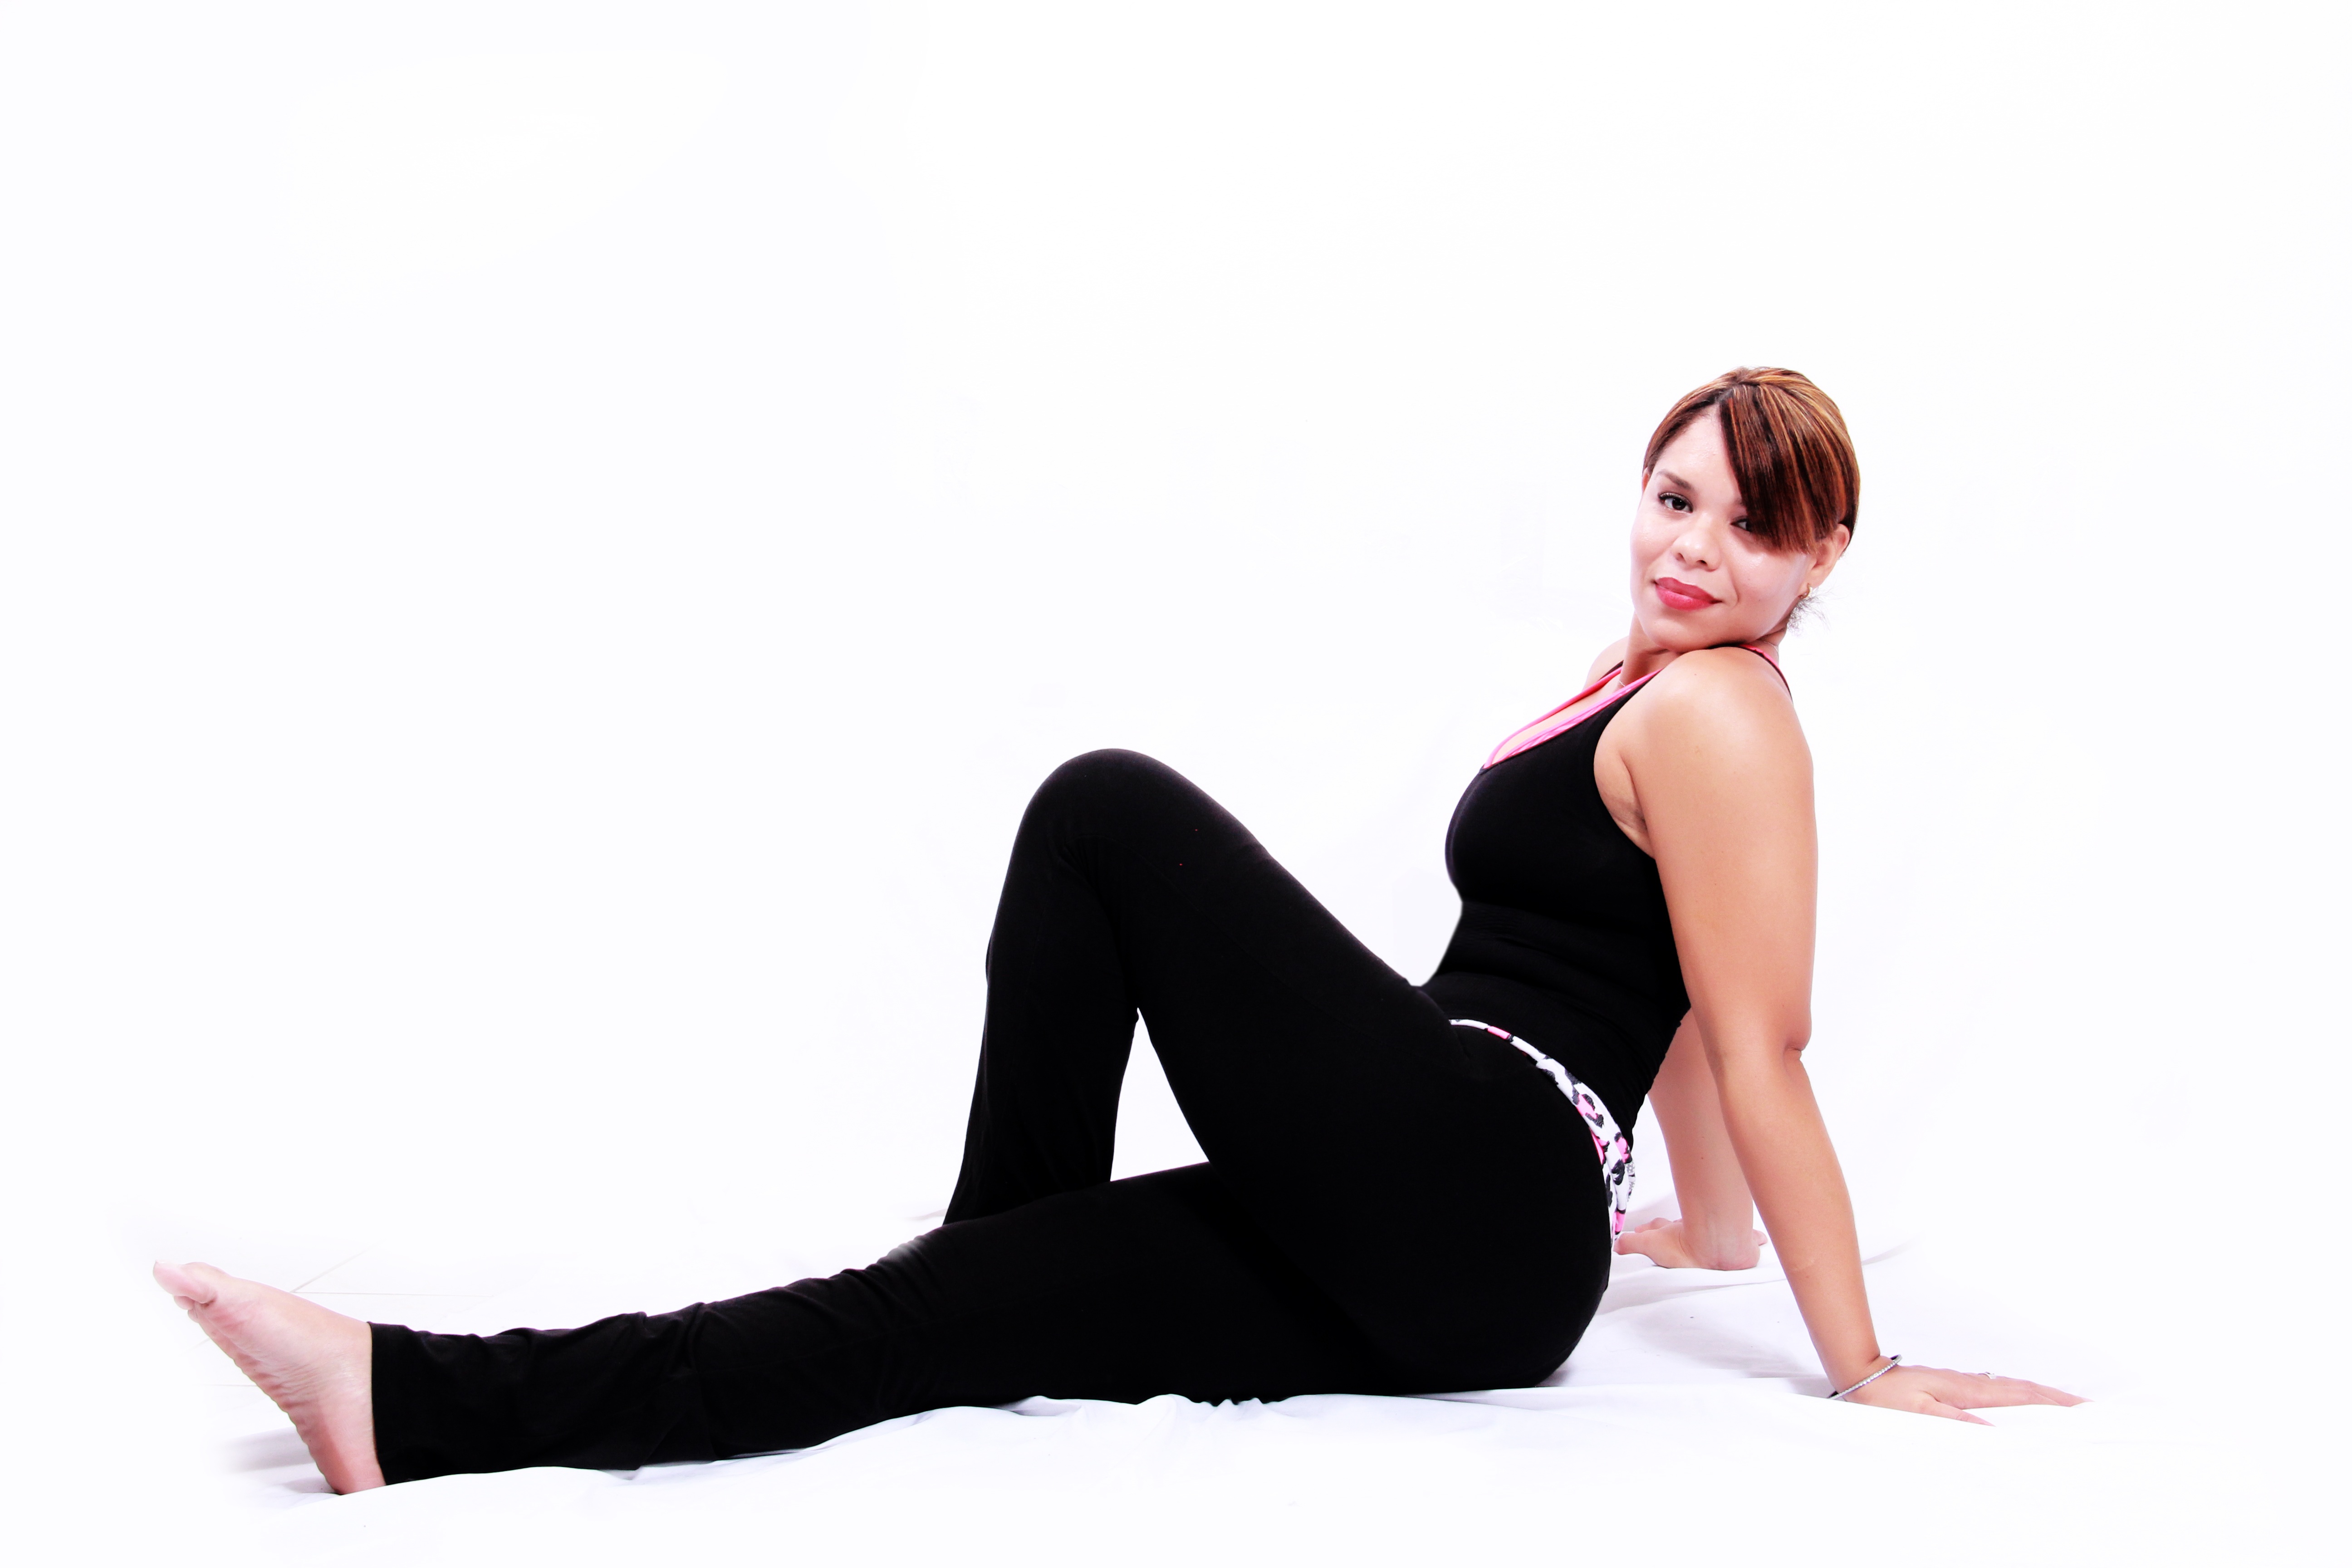
sport, leg, model, sitting, exercise, arm, gym, human body, sports, thigh, kirsy figueroa, omar medina films, lowering, human positions, human action, modern dance, physical fitness